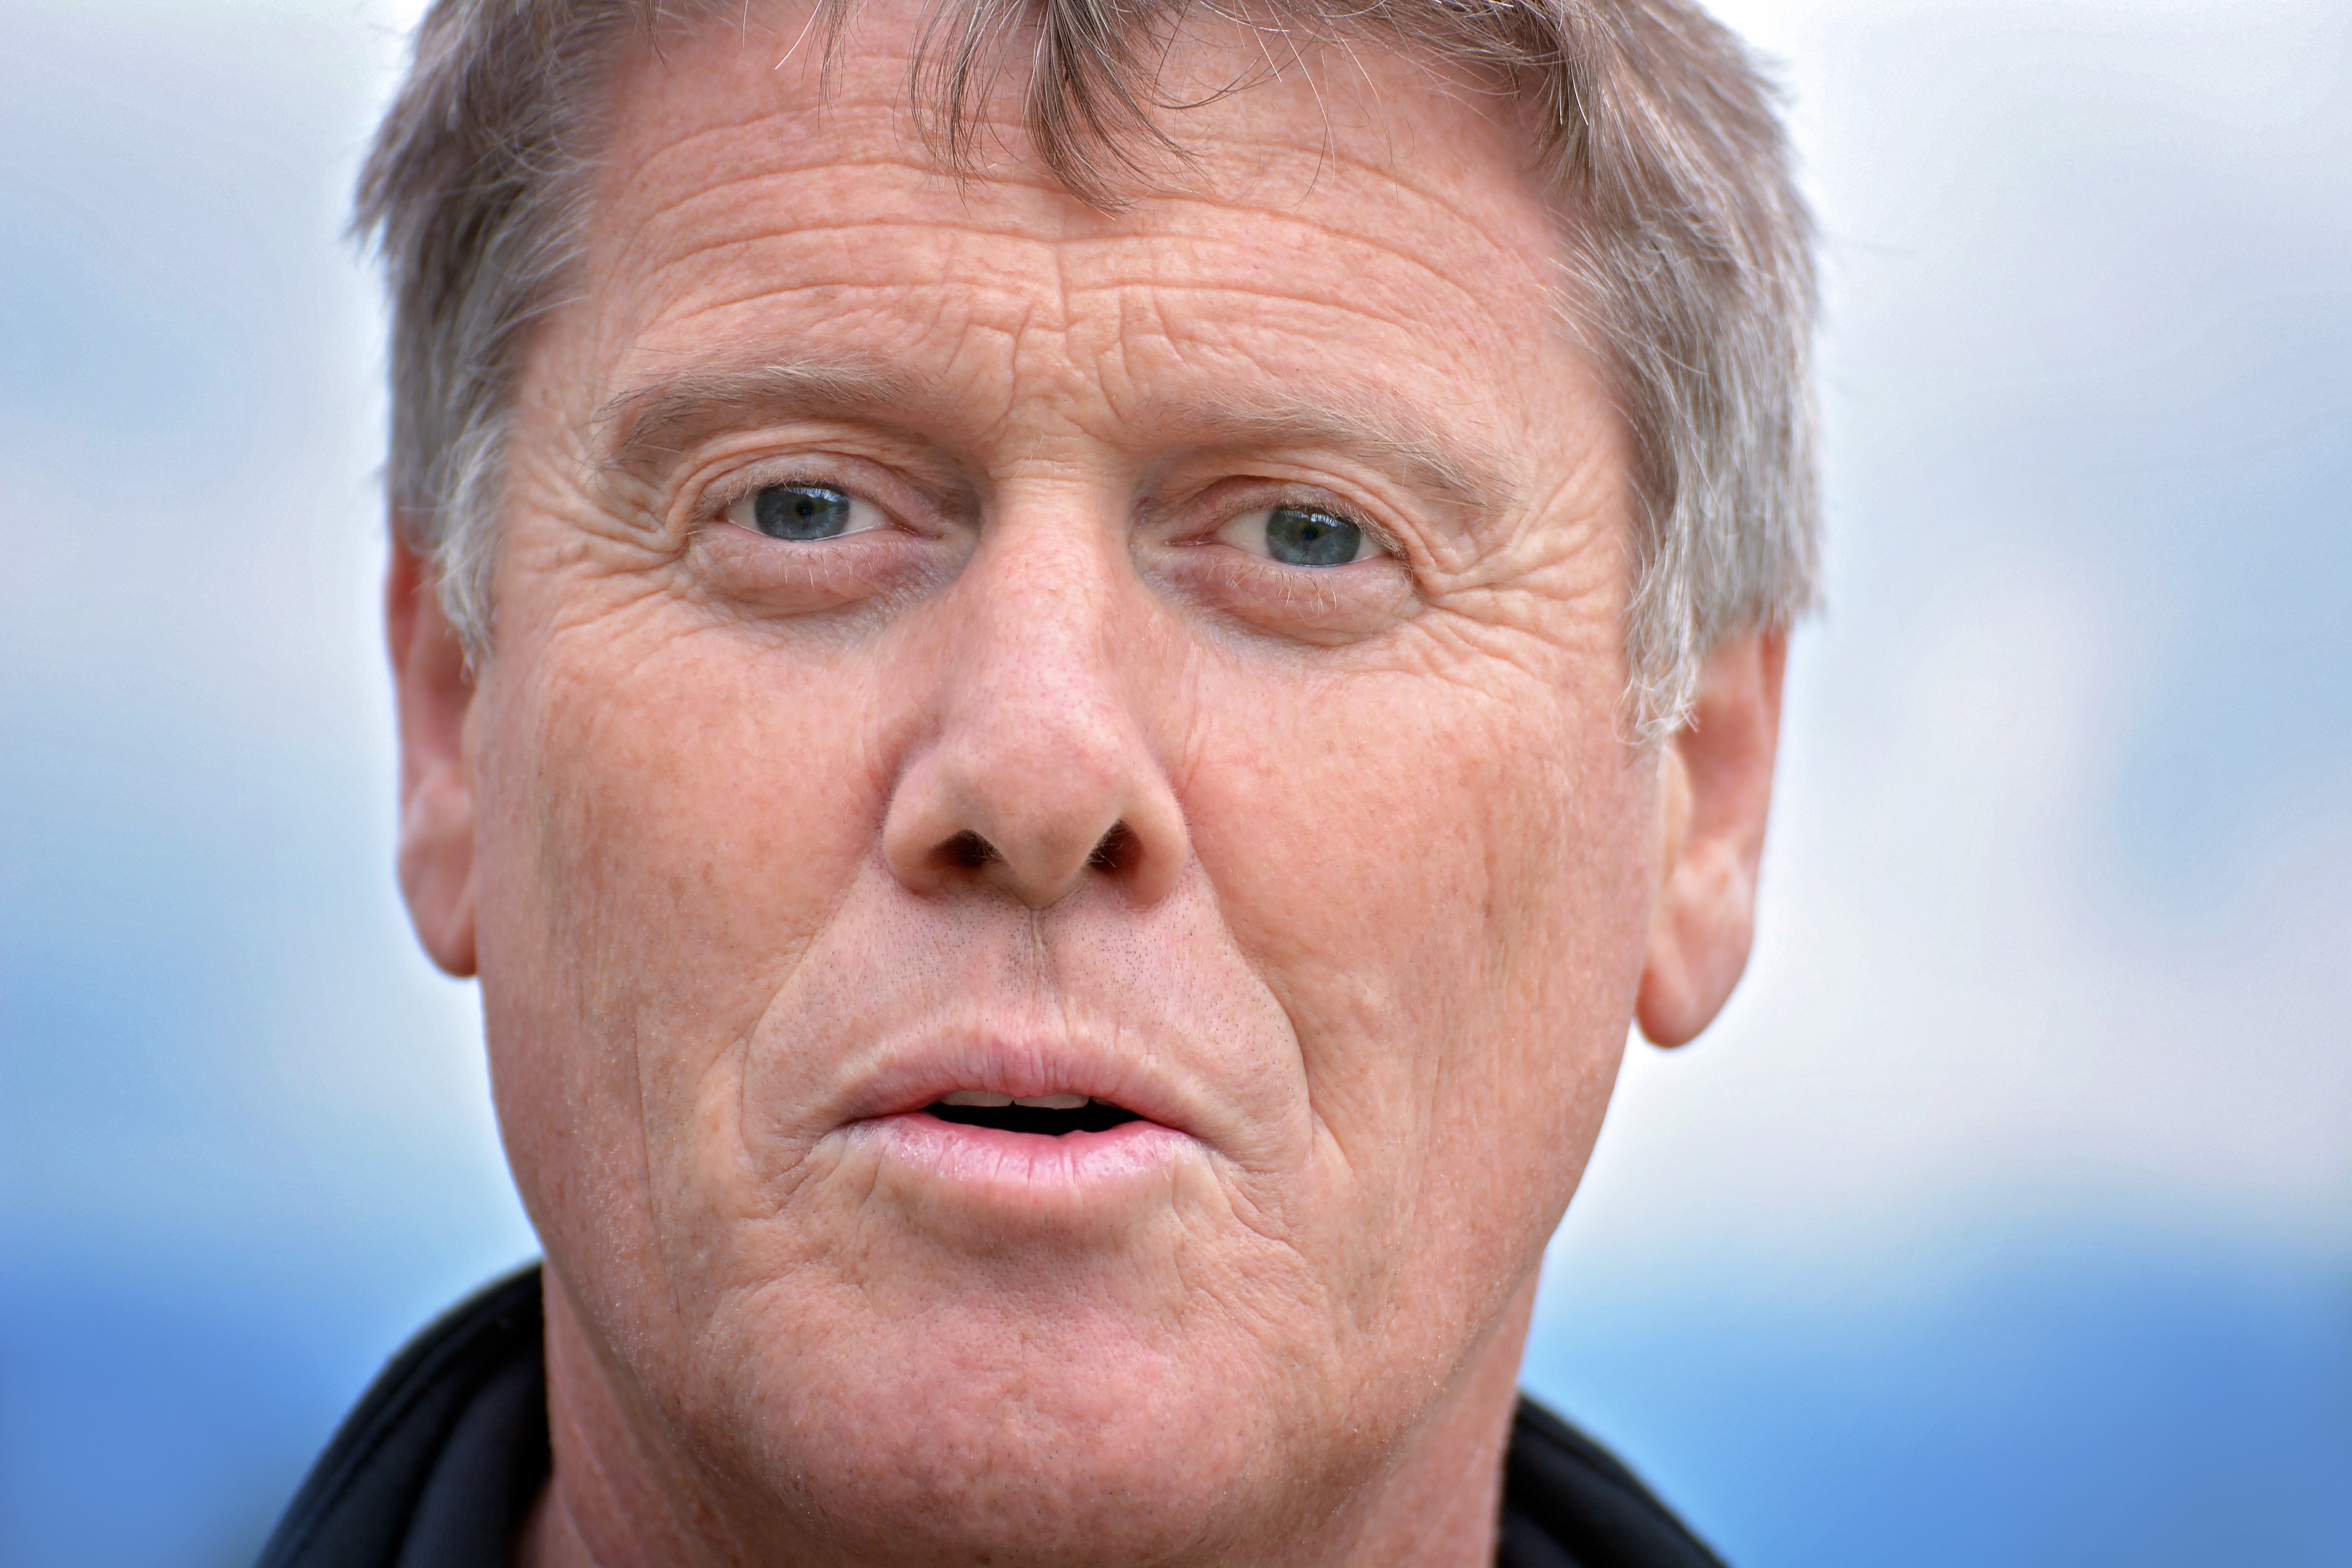
man, person, view, male, portrait, human, profession, close, facial expression, senior citizen, close up, face, nose, eye, head, skin, organ, sense, facial hair